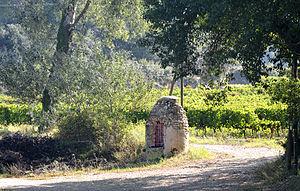
puits de pierre
La chartreuse de Saint-André-de-Ramières, fondée au XIIᵉ siècle sur la rive gauche de l'Ouvèze, dans l'actuel département de Vaucluse, succéda à l'abbaye de Prébayon, installée dans les dentelles de Montmirail, aux sources du Trignon, au début du VIIᵉ siècle. Cette première chartreuse féminine fut cependant exclue de l'ordre des chartreux au XIVᵉ siècle pour n'avoir pas suivi à la lettre la règle cartusienne. Les moniales continuèrent pourtant à y vivre jusqu'au XVIIIᵉ siècle. Le monastère, en partie ruiné, fut fermé par décision du roi de France en 1734 et passa sous la gouverne des évêques d'Orange qui le transformèrent en résidence épiscopale. Il fut vendu comme bien national après la révolution française. Il ne reste actuellement que des ruines de la chartreuse primitive.
Saint-André-de-Ramières est un hameau de Gigondas, situé sur la rive gauche de l'Ouvèze. Il doit son existence à un prieuré de l'abbaye de Montmajour, placé sous le vocable de Saint-André au VIIᵉ siècle. L'installation sur place de moniales cartusiennes venues de Prébayon fit regrouper autour de leur monastère une communauté laïque à partir du début du XIIIᵉ siècle. La chartreuse et le village furent pillés et laissés en ruines lors des guerres de religion. Le début du XVIIIᵉ marqua la fin de la présence des moniales. Les Ramières furent dès lors sous la gouverne des évêques d'Orange qui en firent une de leurs résidences jusqu'à la révolution française. C'est actuellement le siège d'un important groupe viti-vinicole.